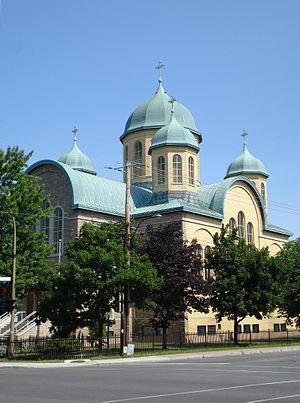
Cathédrale Orthodoxe Ukrainienne Sainte-Sophie à Montréal
Le tableau synoptique qui suit présente les cathédrales, cocathédrales et pro-cathédrales catholiques, anglicanes ou orthodoxes de la province du Québec au Canada.
Les chrétiens orientaux forment des minorités religieuses et culturelles au Québec, province canadienne historiquement en majorité catholique de rite latin.